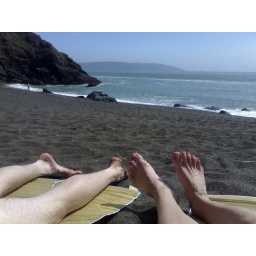
The black sand of Black Sand Beach in contrast with some very pale white legs.